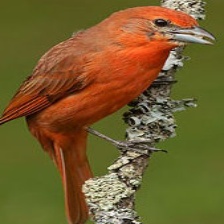
Species: HEPATIC TANAGER
Scientific name: PIRANGA FLAVA